North Korean Guys

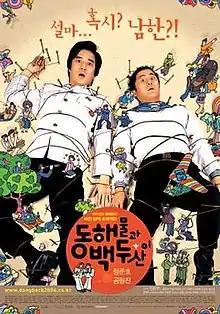
Theatrical poster

North Korean Guys, also released as Lost in the South Mission: Going Home, is a 2003 South Korean comedy film directed by Ahn Jin-woo. The film depicts a pair of North Korean sailors who find themselves in South Korea and their subsequent attempts to return home.